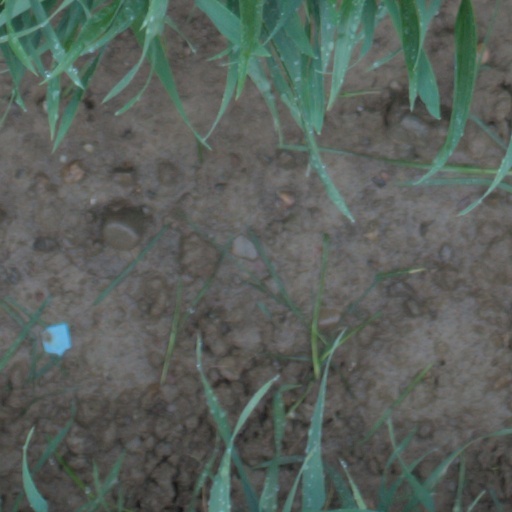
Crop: wheat